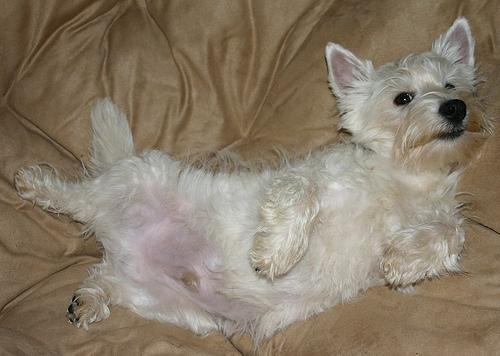
West_Highland_white_terrier